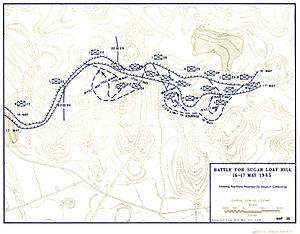
La bataille d'Okinawa, qui s'est déroulée dans l'archipel Okinawa au Japon lors de la Seconde Guerre mondiale, est le plus grand assaut amphibie de la guerre du Pacifique. La bataille dure quatre-vingt-deux jours, du 1ᵉʳ avril au 22 juin 1945. Quatre divisions de la 10ᵉ armée américaine et deux divisions de Marines participent aux combats sur l'île. L’invasion est soutenue par les forces aéronavales, amphibies et tactiques.